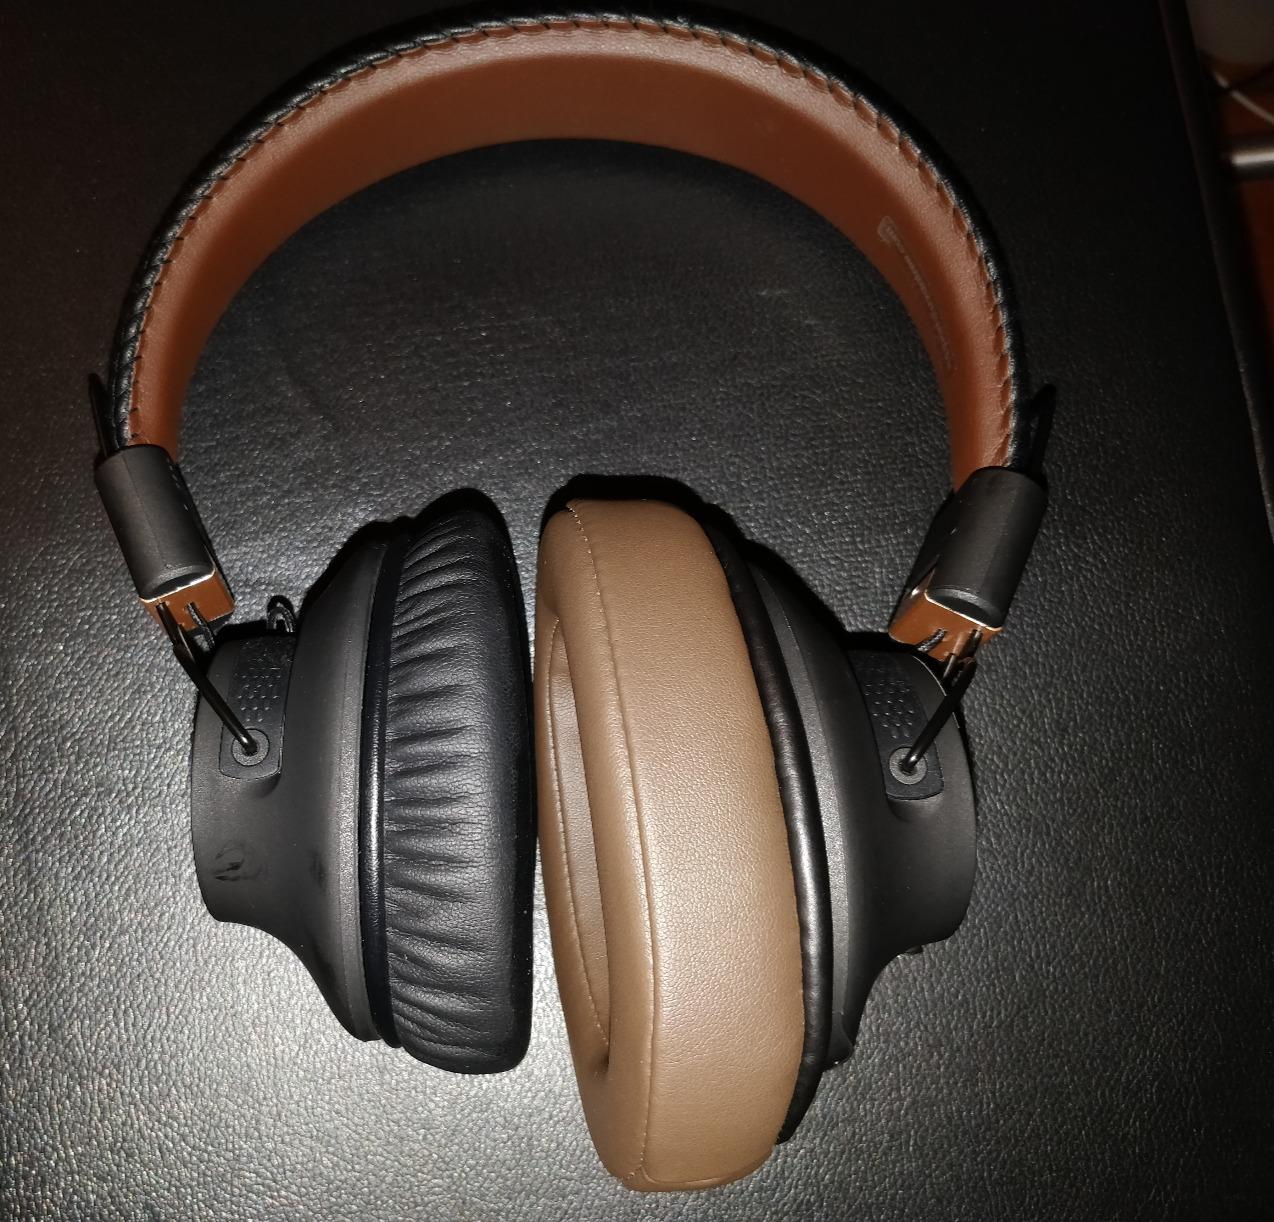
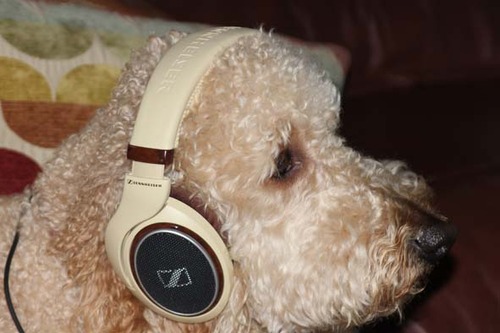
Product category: headphones
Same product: no